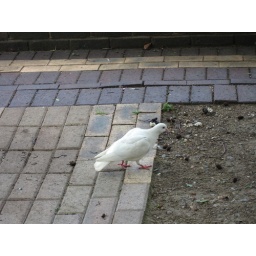
This is the only white pigeon in the Sainsbury's flock. Taken near the Sainsbury's near Wandsworth Bridge.